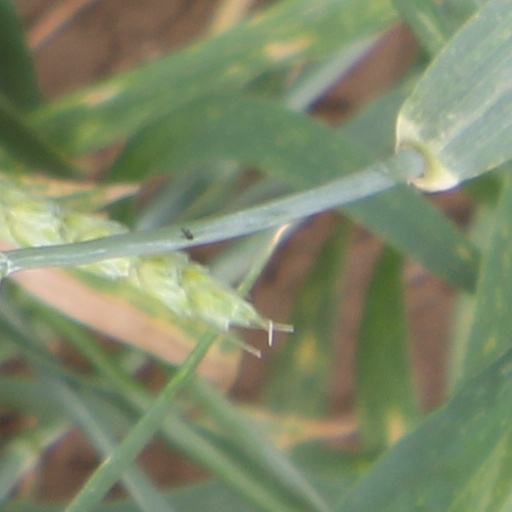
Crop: wheat